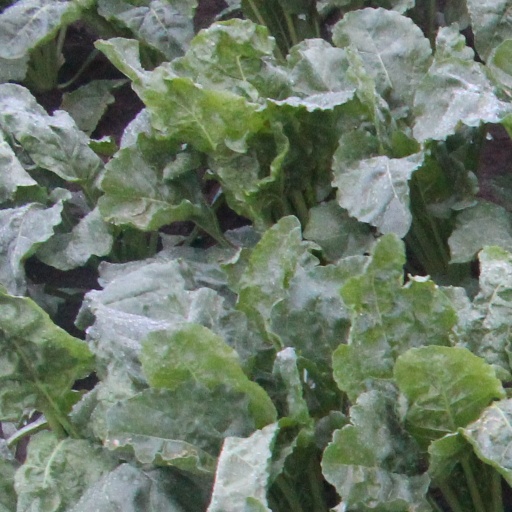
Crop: sugar beet